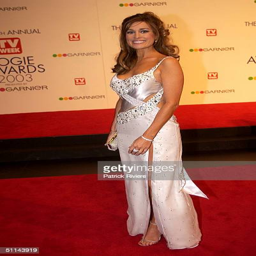
person arriving on the red carpet for awards held